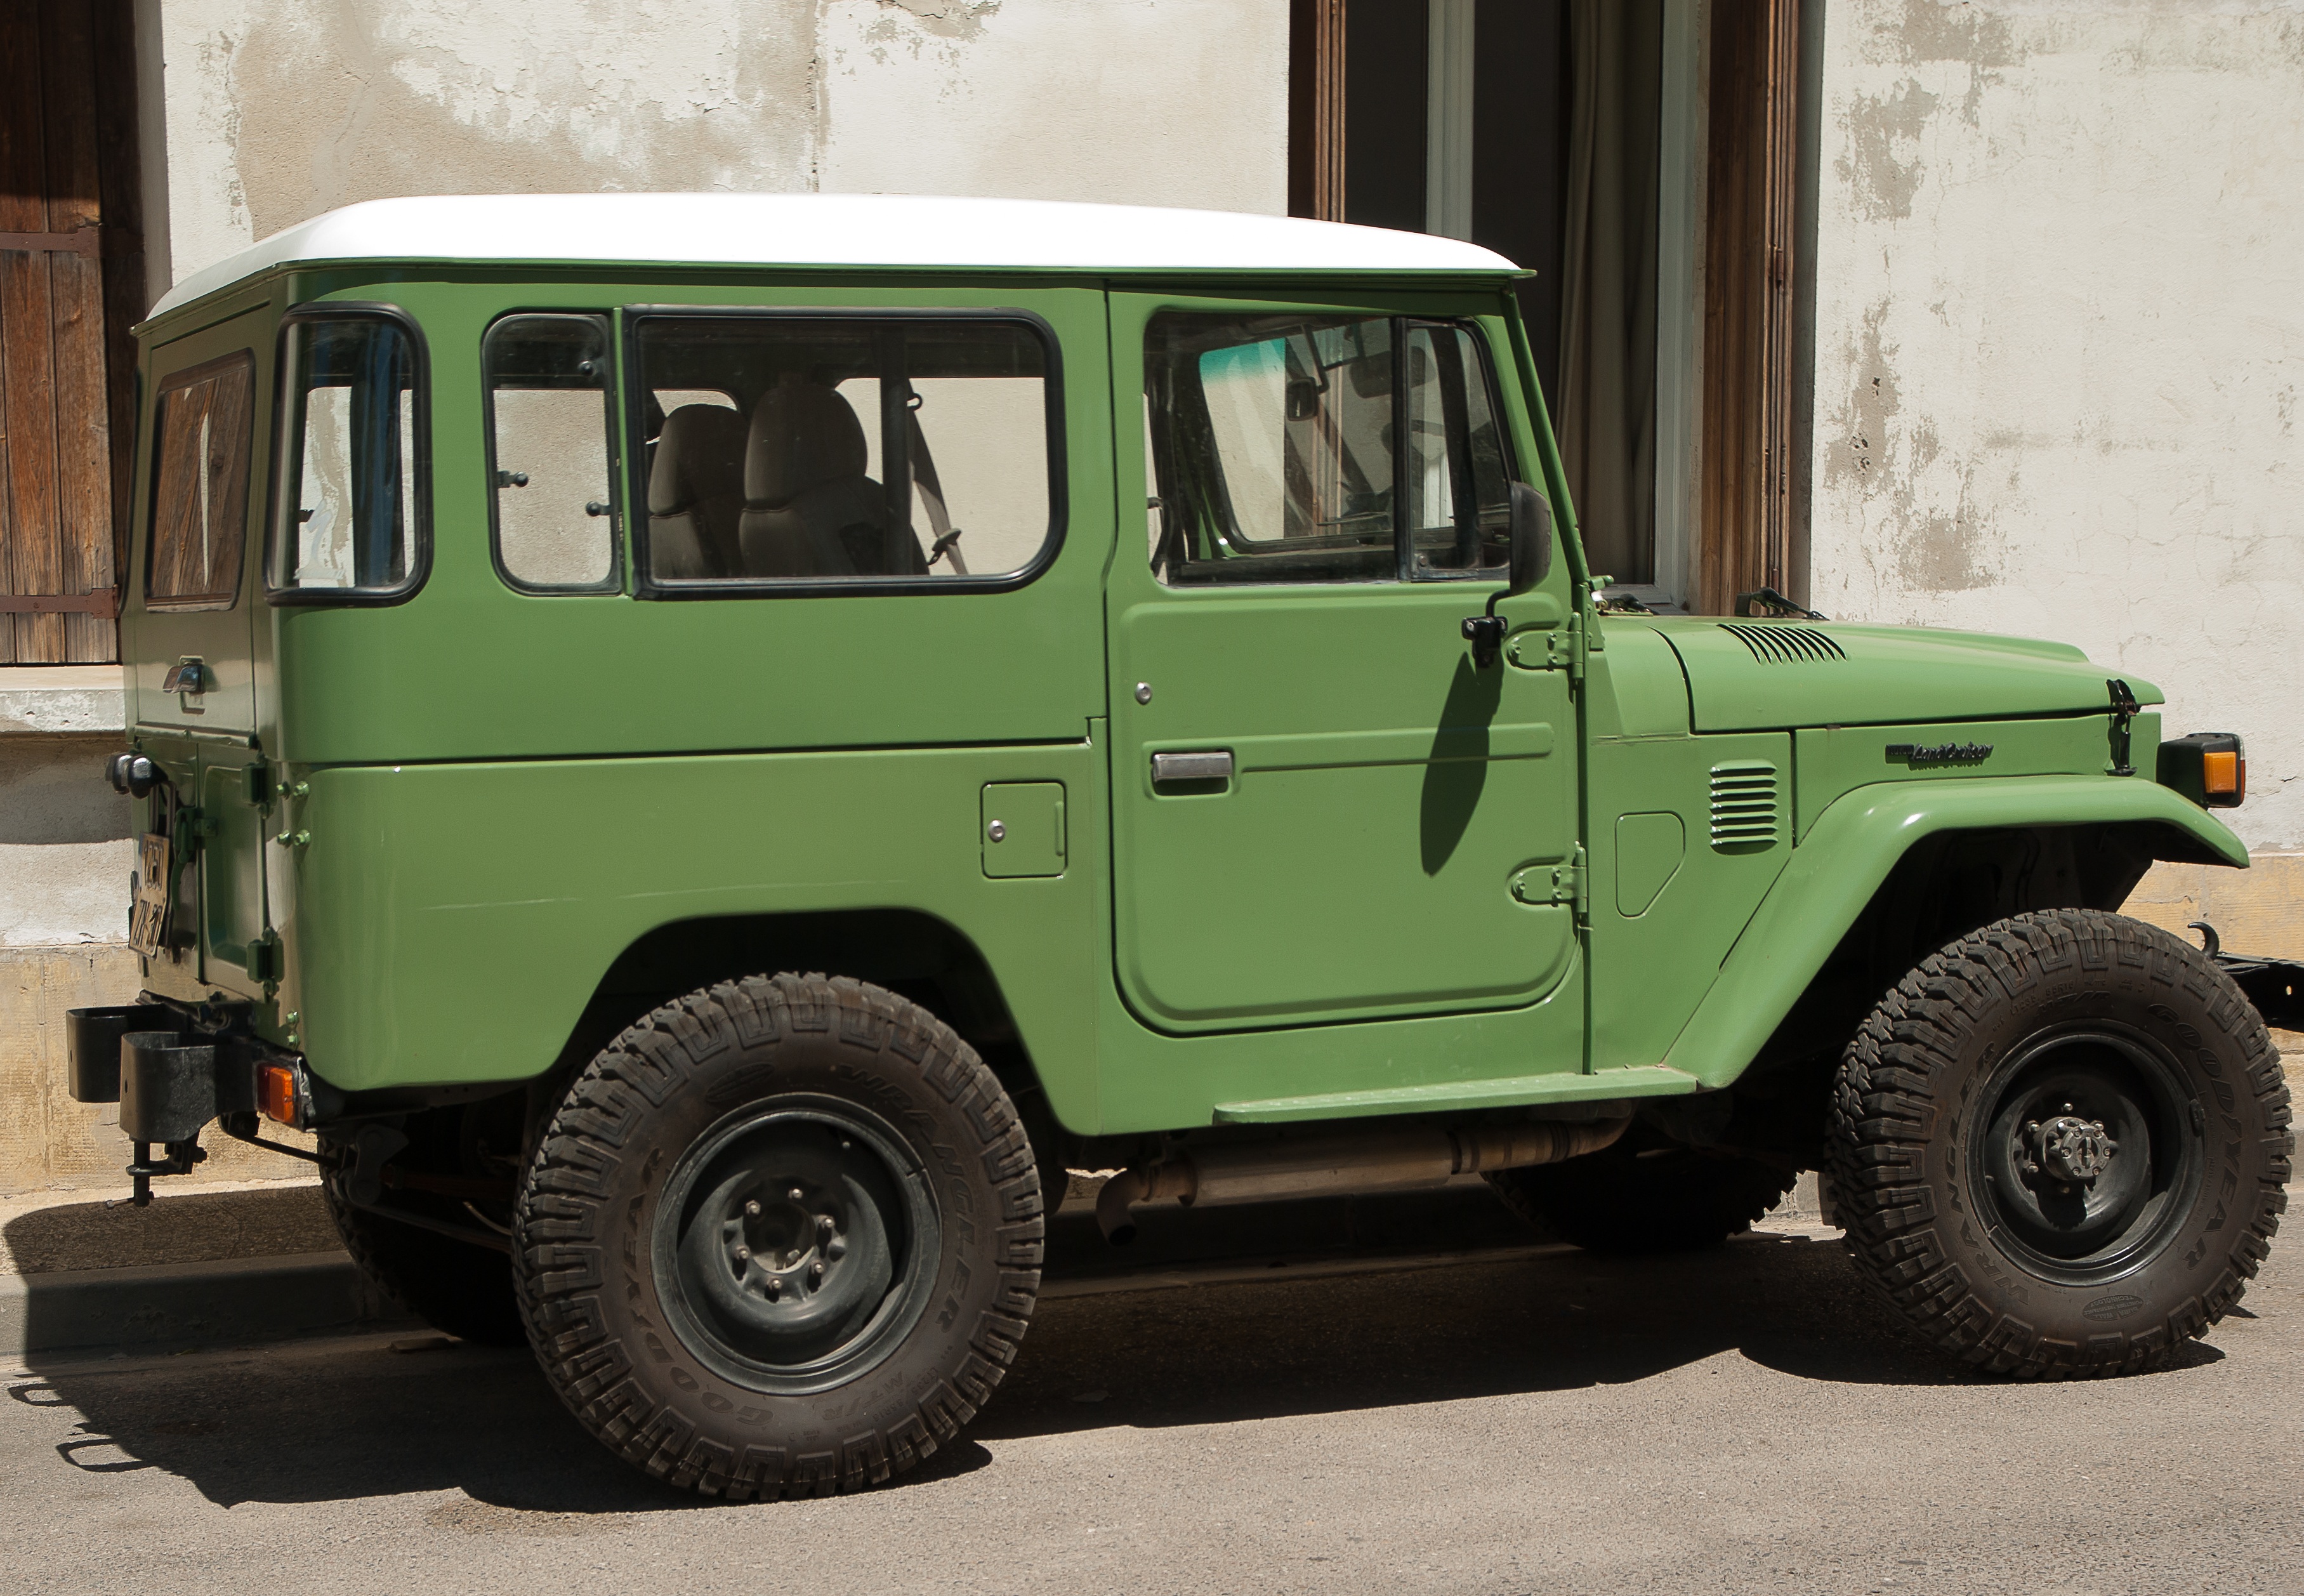
car, vehicle, bumper, toyota, 4x4, off road vehicle, sport utility vehicle, land vehicle, all terrain, bj42, automobile make, automotive exterior, off roading, military vehicle, jeep dj